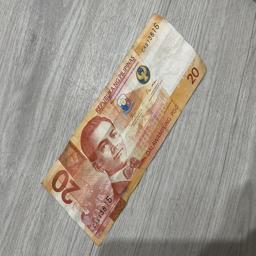
Label: 20_Old_Front